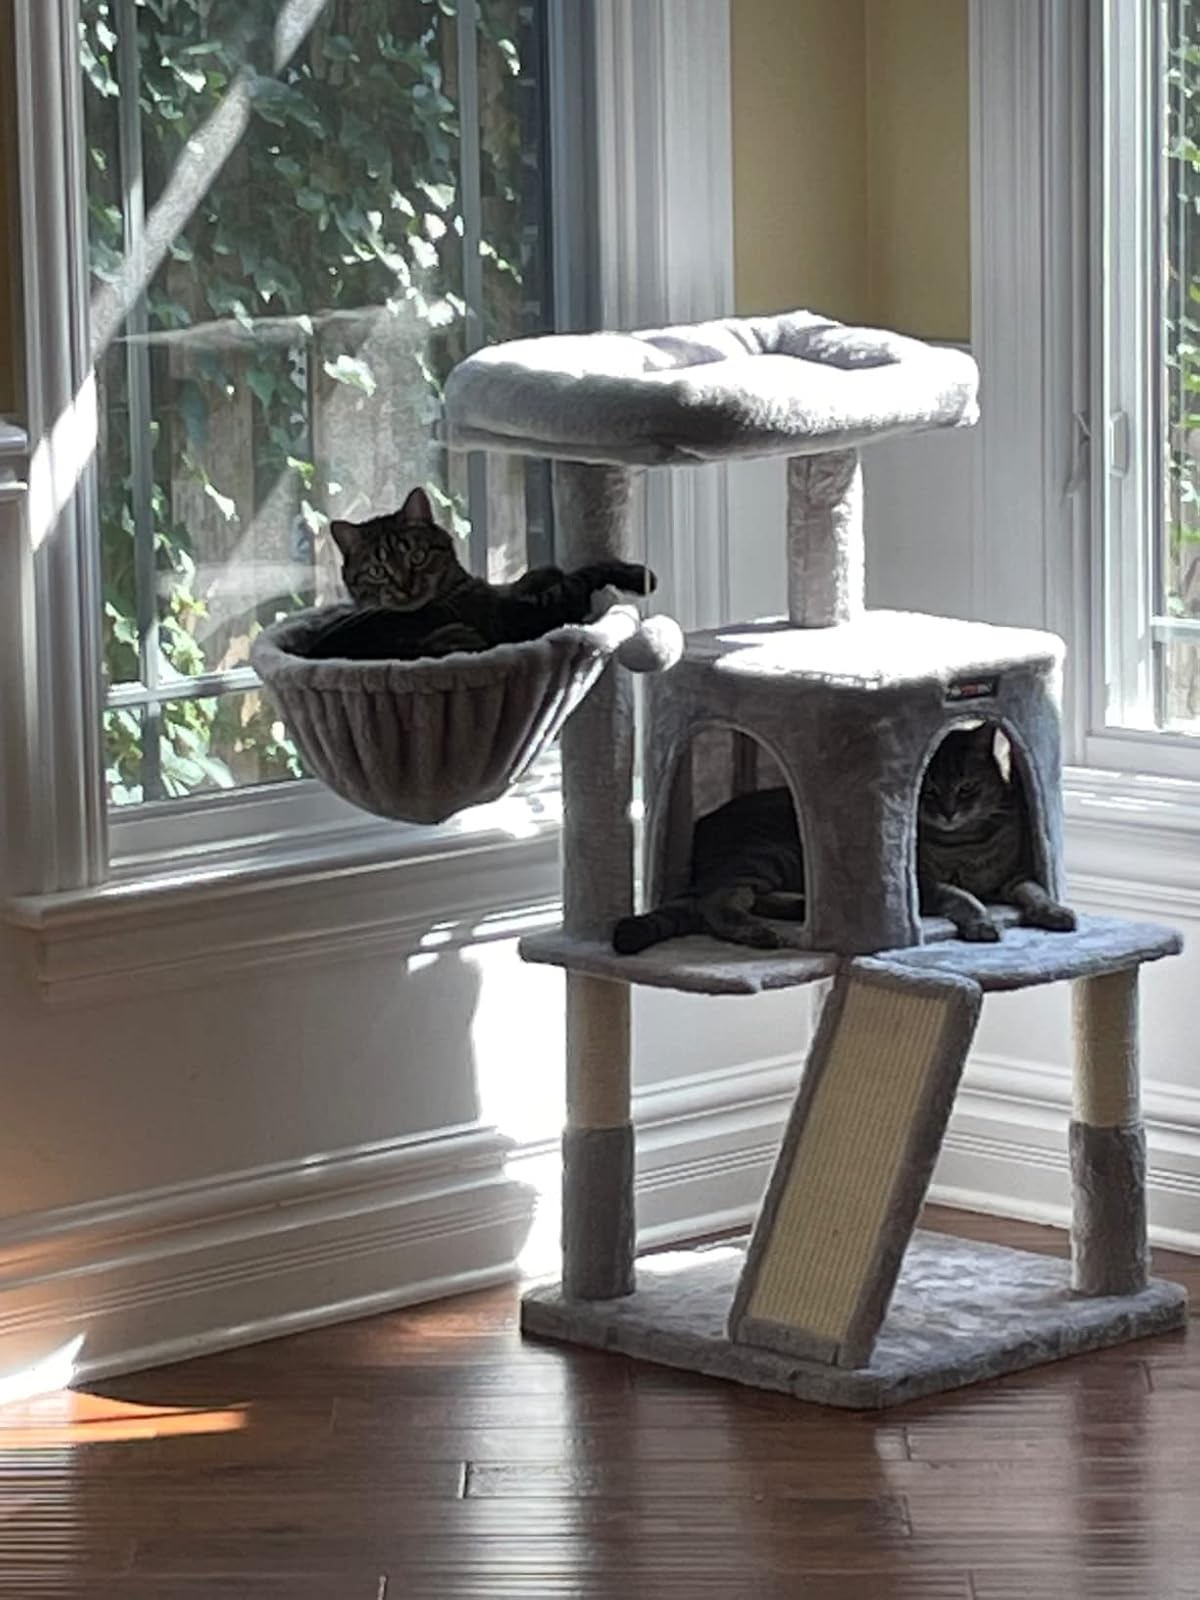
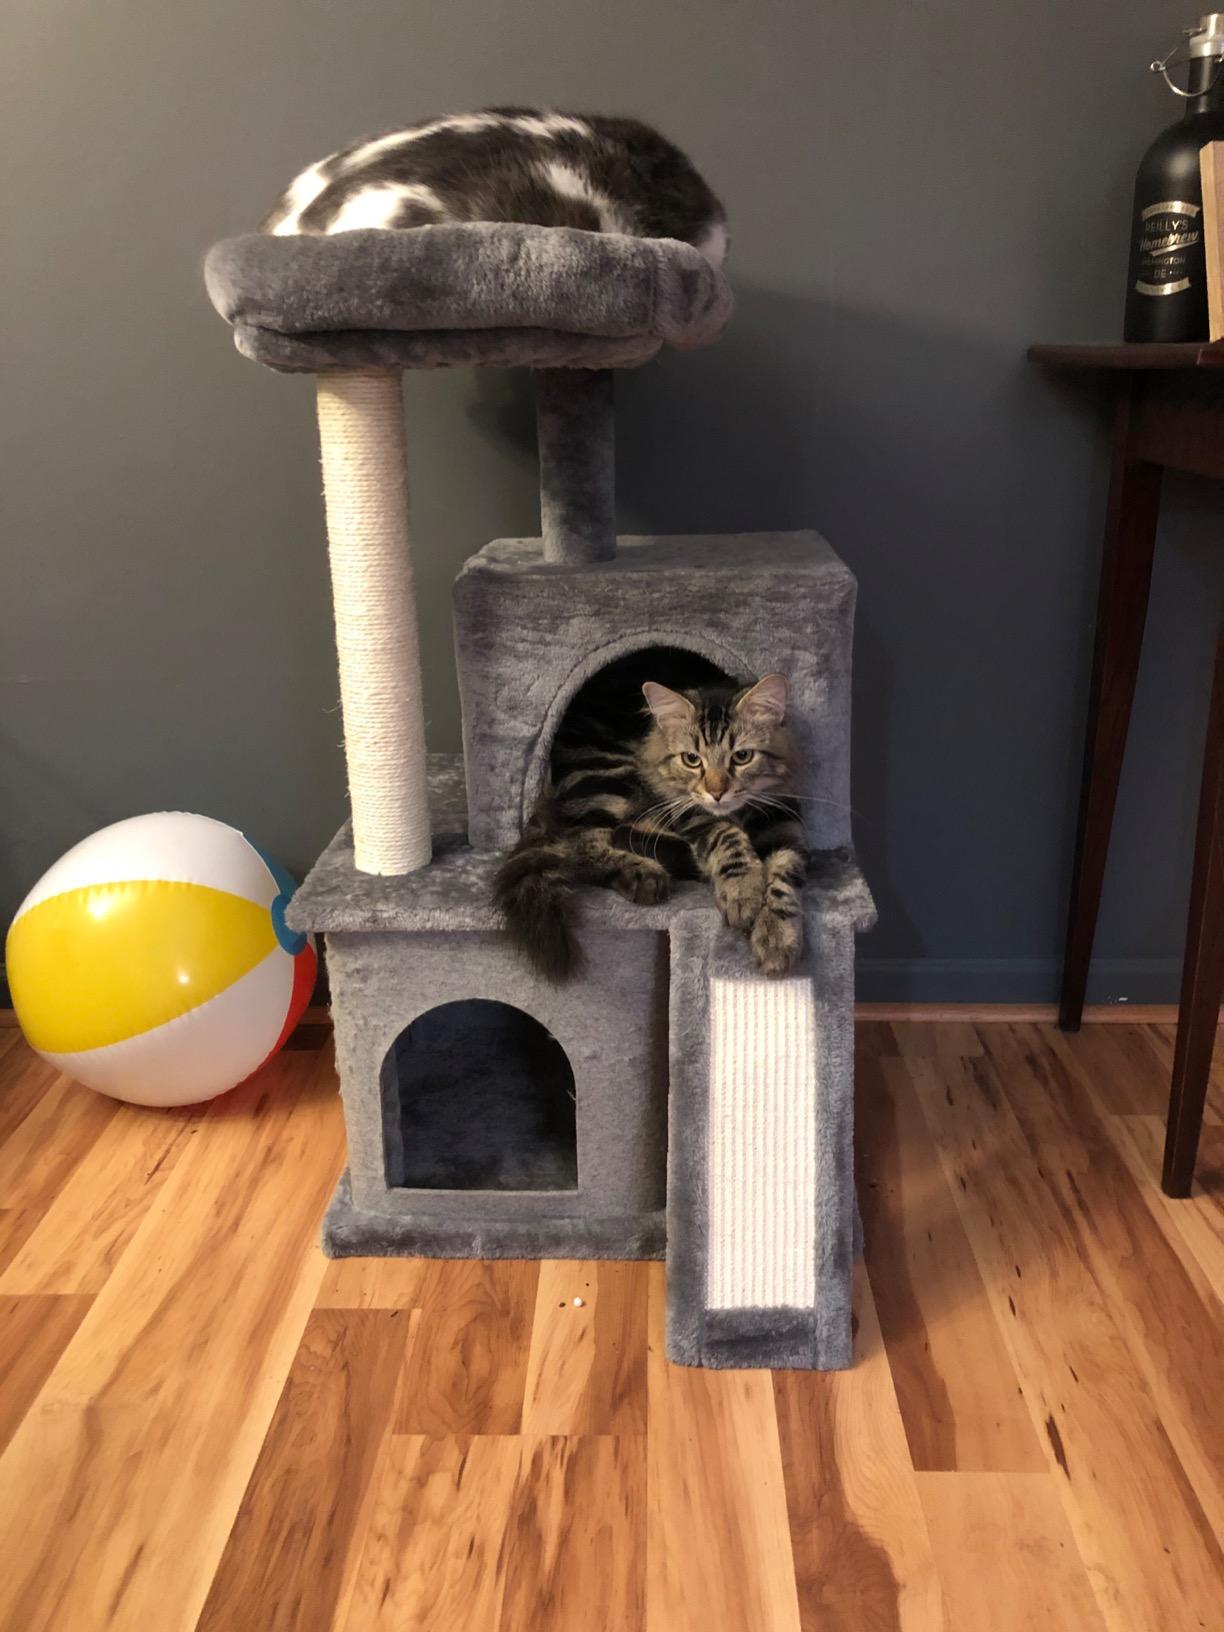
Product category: items_cat tree
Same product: no